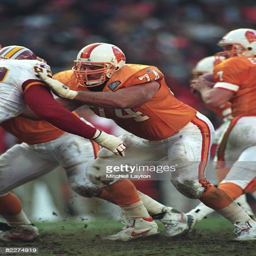
american football player during a football game against sports team